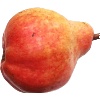
Label: red_pear